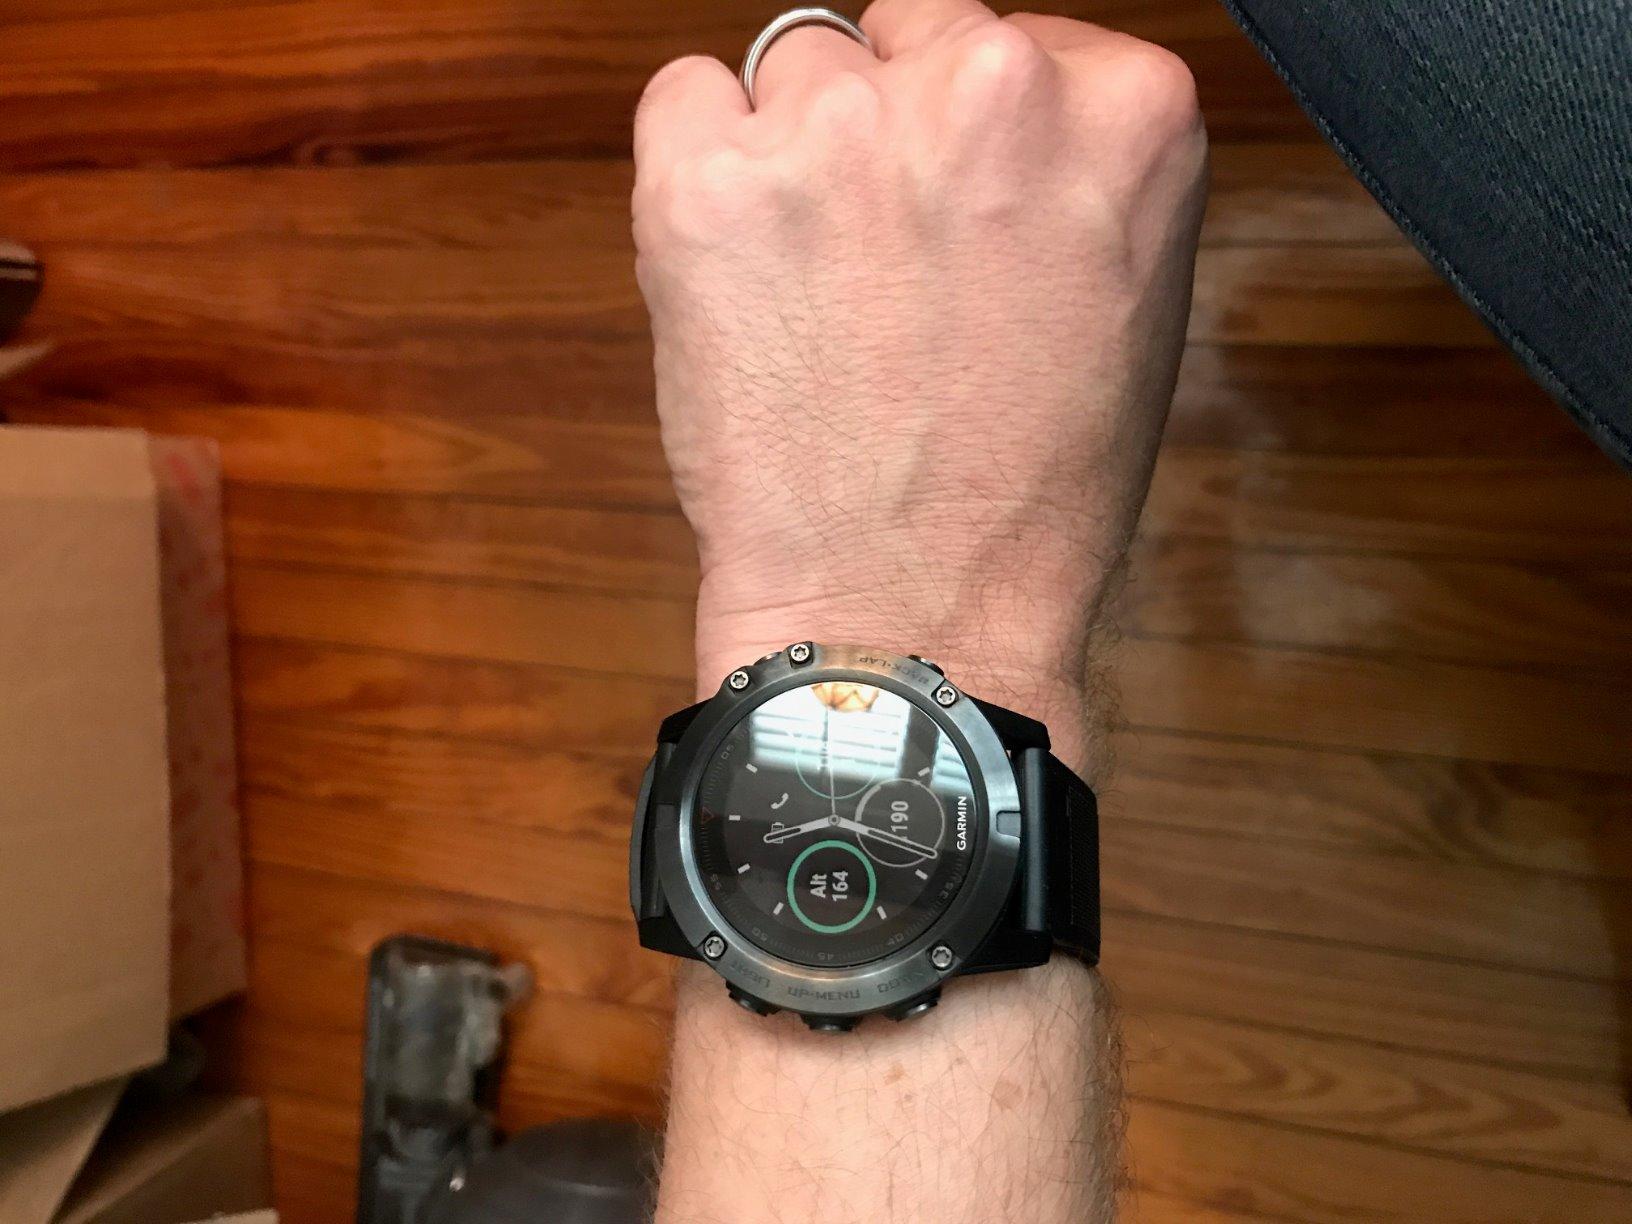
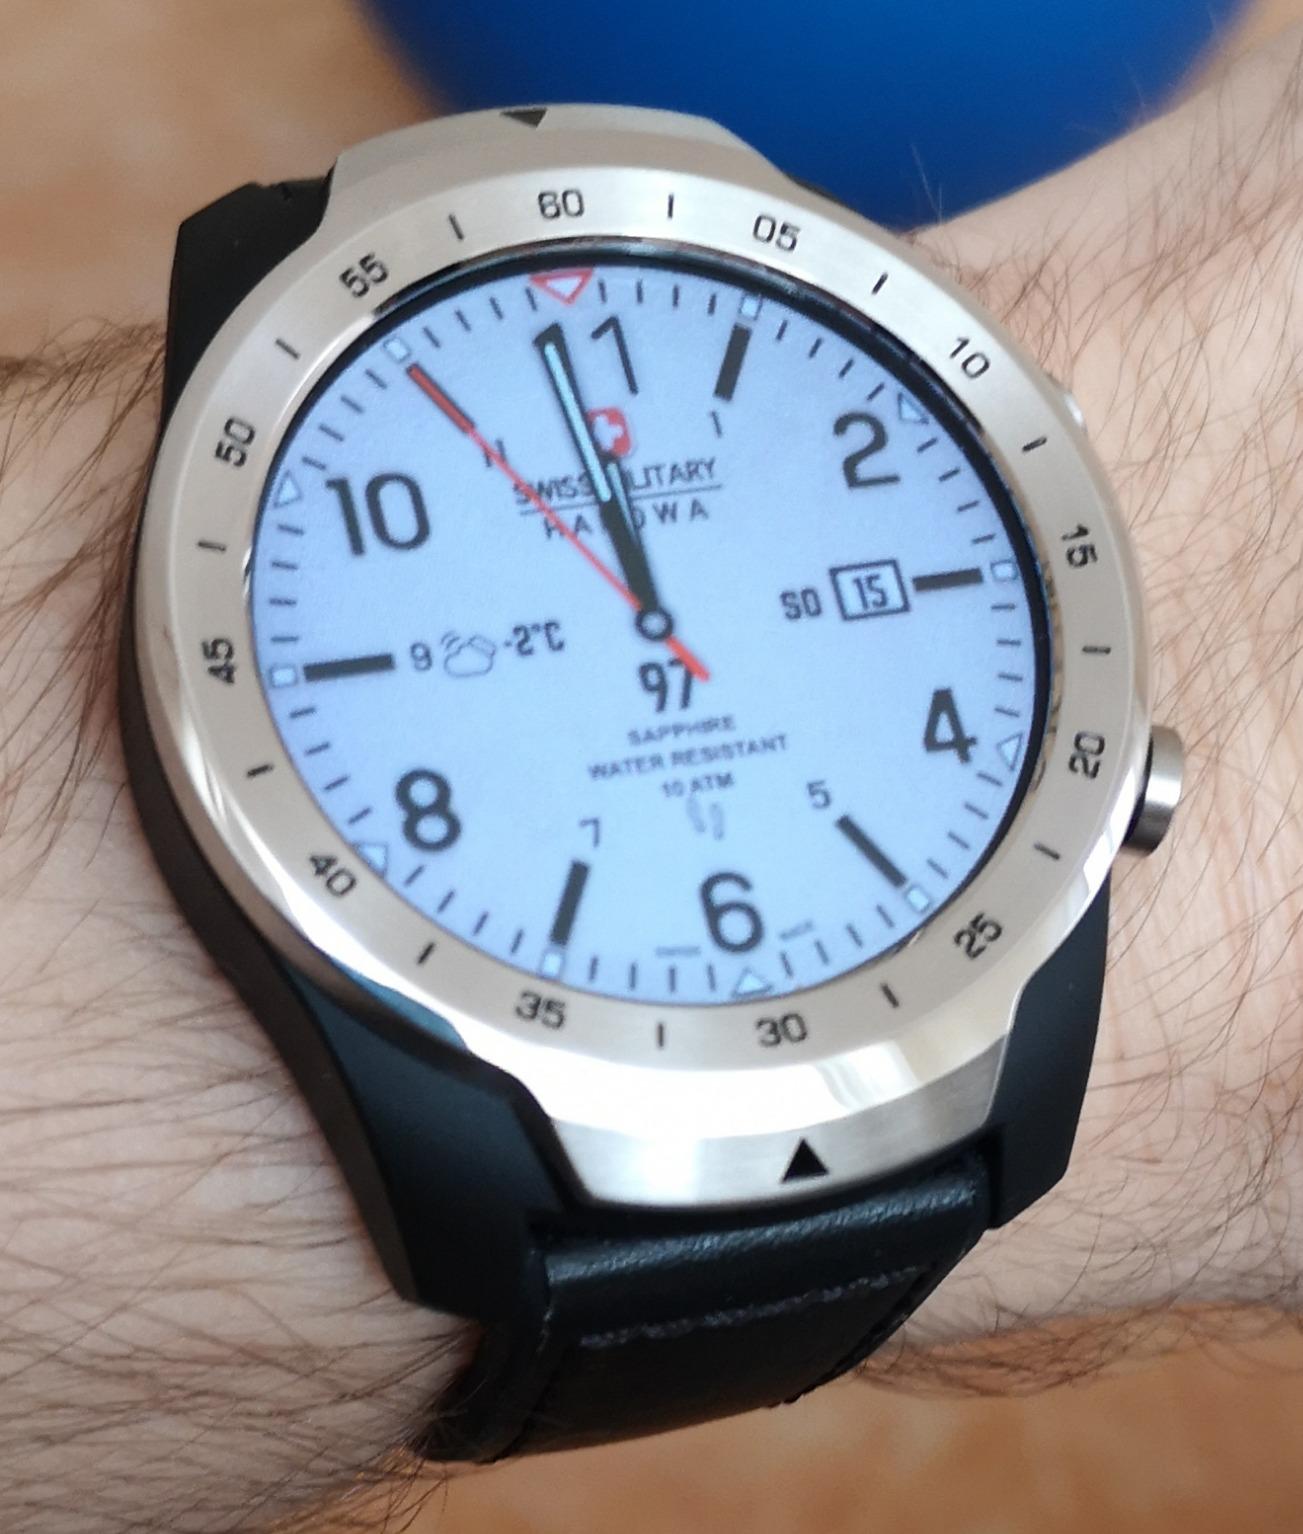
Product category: smartwatch
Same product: no